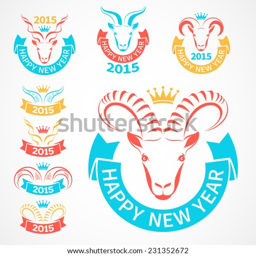
vector set of labels , badges and design elements with stylized image of a goat .